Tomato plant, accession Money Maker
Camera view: bottom (45 deg); turntable rotation: 210 degrees
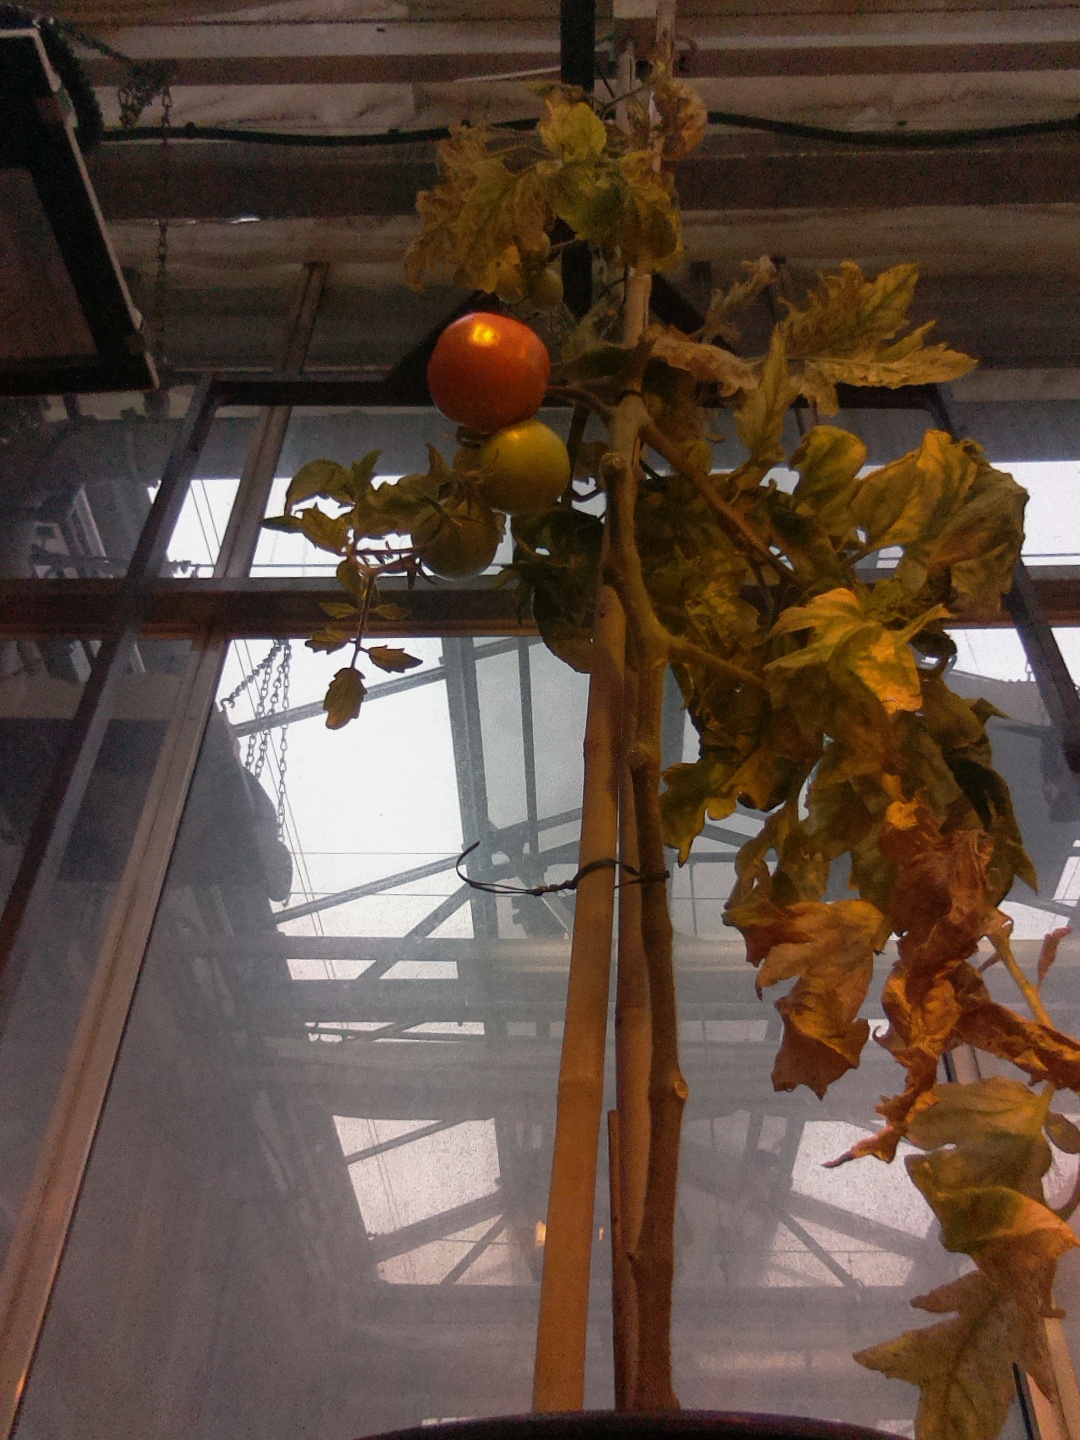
BBCH growth stage 82: 20%-30% of fruits show typical fully ripe color